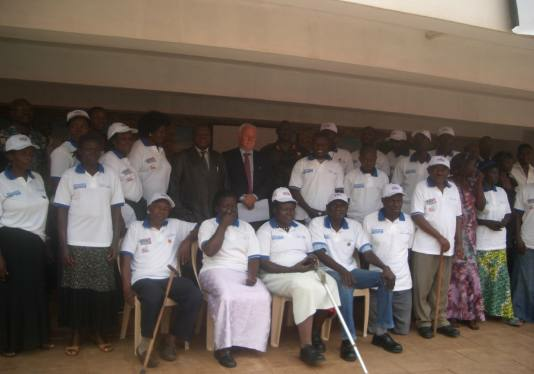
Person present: Yes